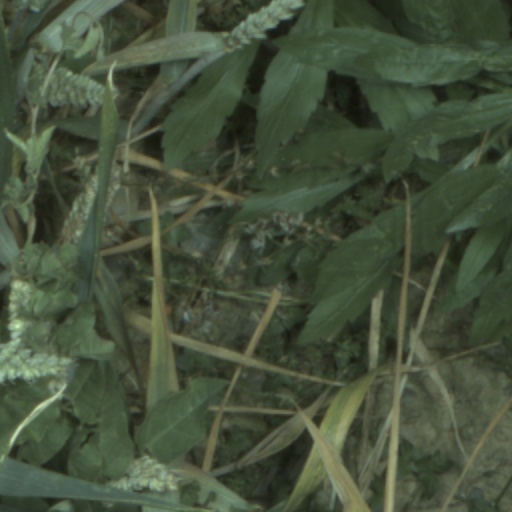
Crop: wheat